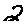
Label: 2